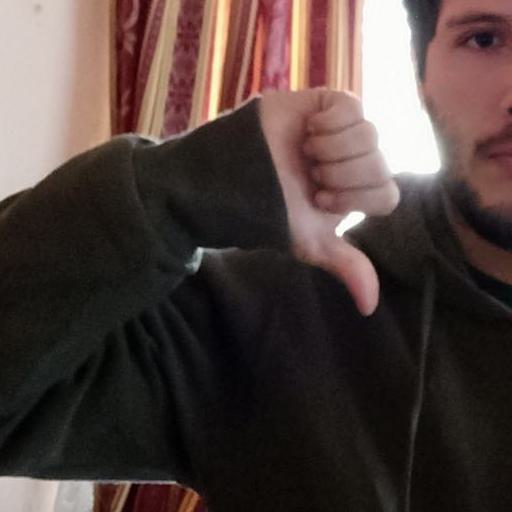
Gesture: dislike